Phanerozoic

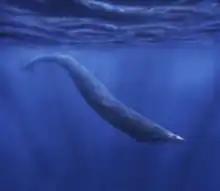
"Basilosaurus" was an early cetacean, related to modern whales

The Early Cretaceous Epoch spans from 145 million to 100 million years ago. Dinosaurs continued to be abundant, with groups such as tyrannosauroids, avialans (birds), marginocephalians, and ornithopods seeing early glimpses of later success. Other tetrapods, such as stegosaurs and ichthyosaurs, declined significantly, and sauropods were restricted to southern continents.